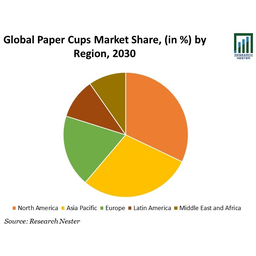
Label: paper